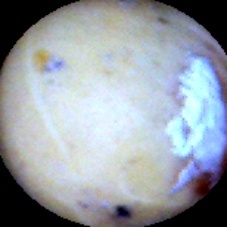
Label: Broken